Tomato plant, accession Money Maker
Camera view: bottom (45 deg); turntable rotation: 90 degrees
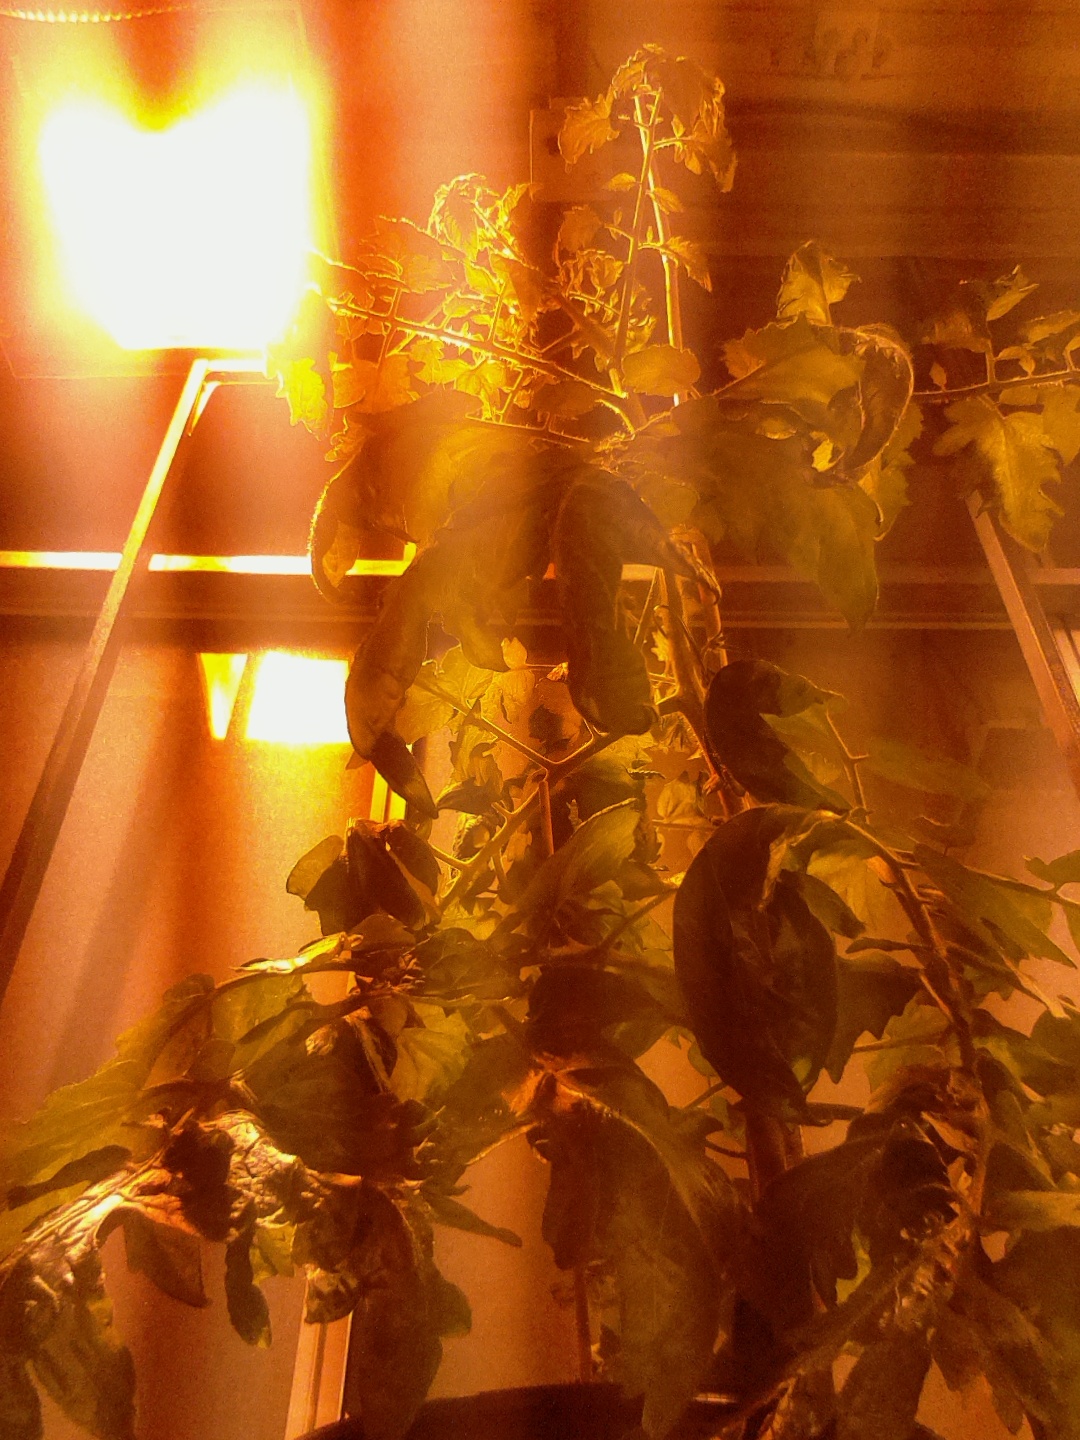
BBCH growth stage 69: End of flowering, 90%-100% of flowers open, more petals falling